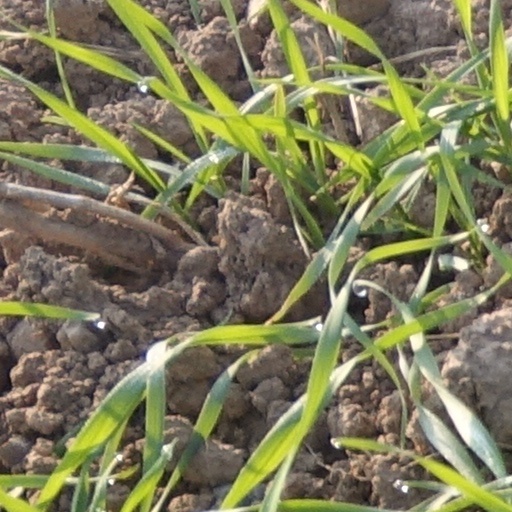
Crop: wheat